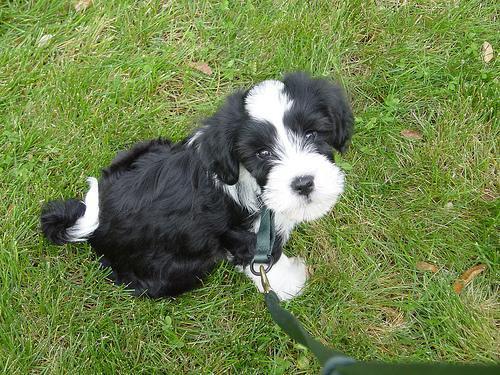
Tibetan_terrier